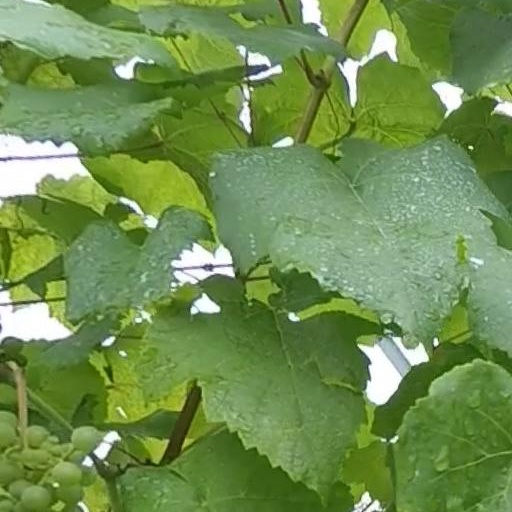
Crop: grape